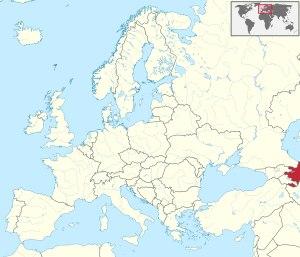
Cette liste commentée recense la mammalofaune en Azerbaïdjan. Elle répertorie les espèces de mammifères azerbaïdjanais actuels et celles qui ont été récemment classifiées comme éteintes. Cette liste comporte 127 espèces réparties en neuf ordres et 28 familles, dont quatre sont « en danger », huit sont « vulnérables », douze sont « quasi menacées » et quatre ont des « données insuffisantes » pour être classées.